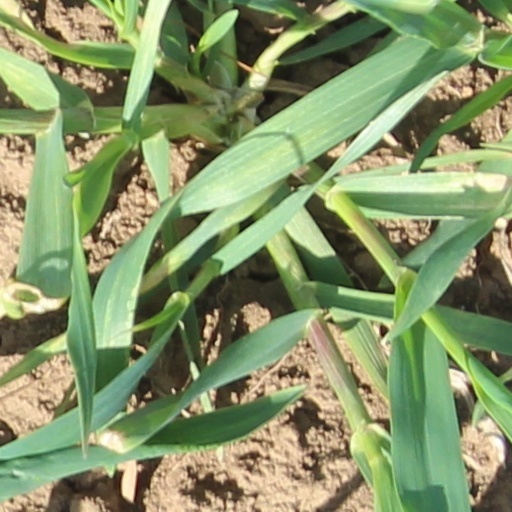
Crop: wheat